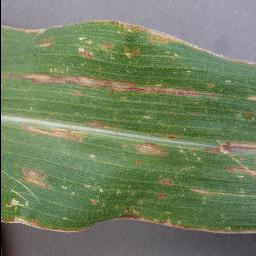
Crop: corn
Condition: (maize)_cercospora_spot_gray_spot